The Selecter

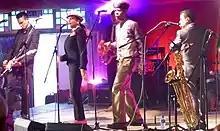
The Selecter performing live at the Milton Keynes International Festival in Milton Keynes, 2016. Vocalists Pauline Black (second from left) and Arthur 'Gaps' Hendrickson (third from left) are original members.

The Selecter is an English 2 tone ska revival band, formed in Coventry, England, in 1979.